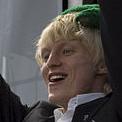
Age: 18